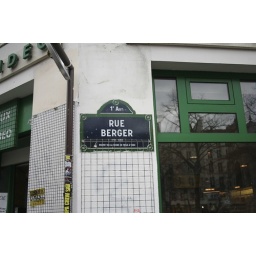
green window frames found in Paris....